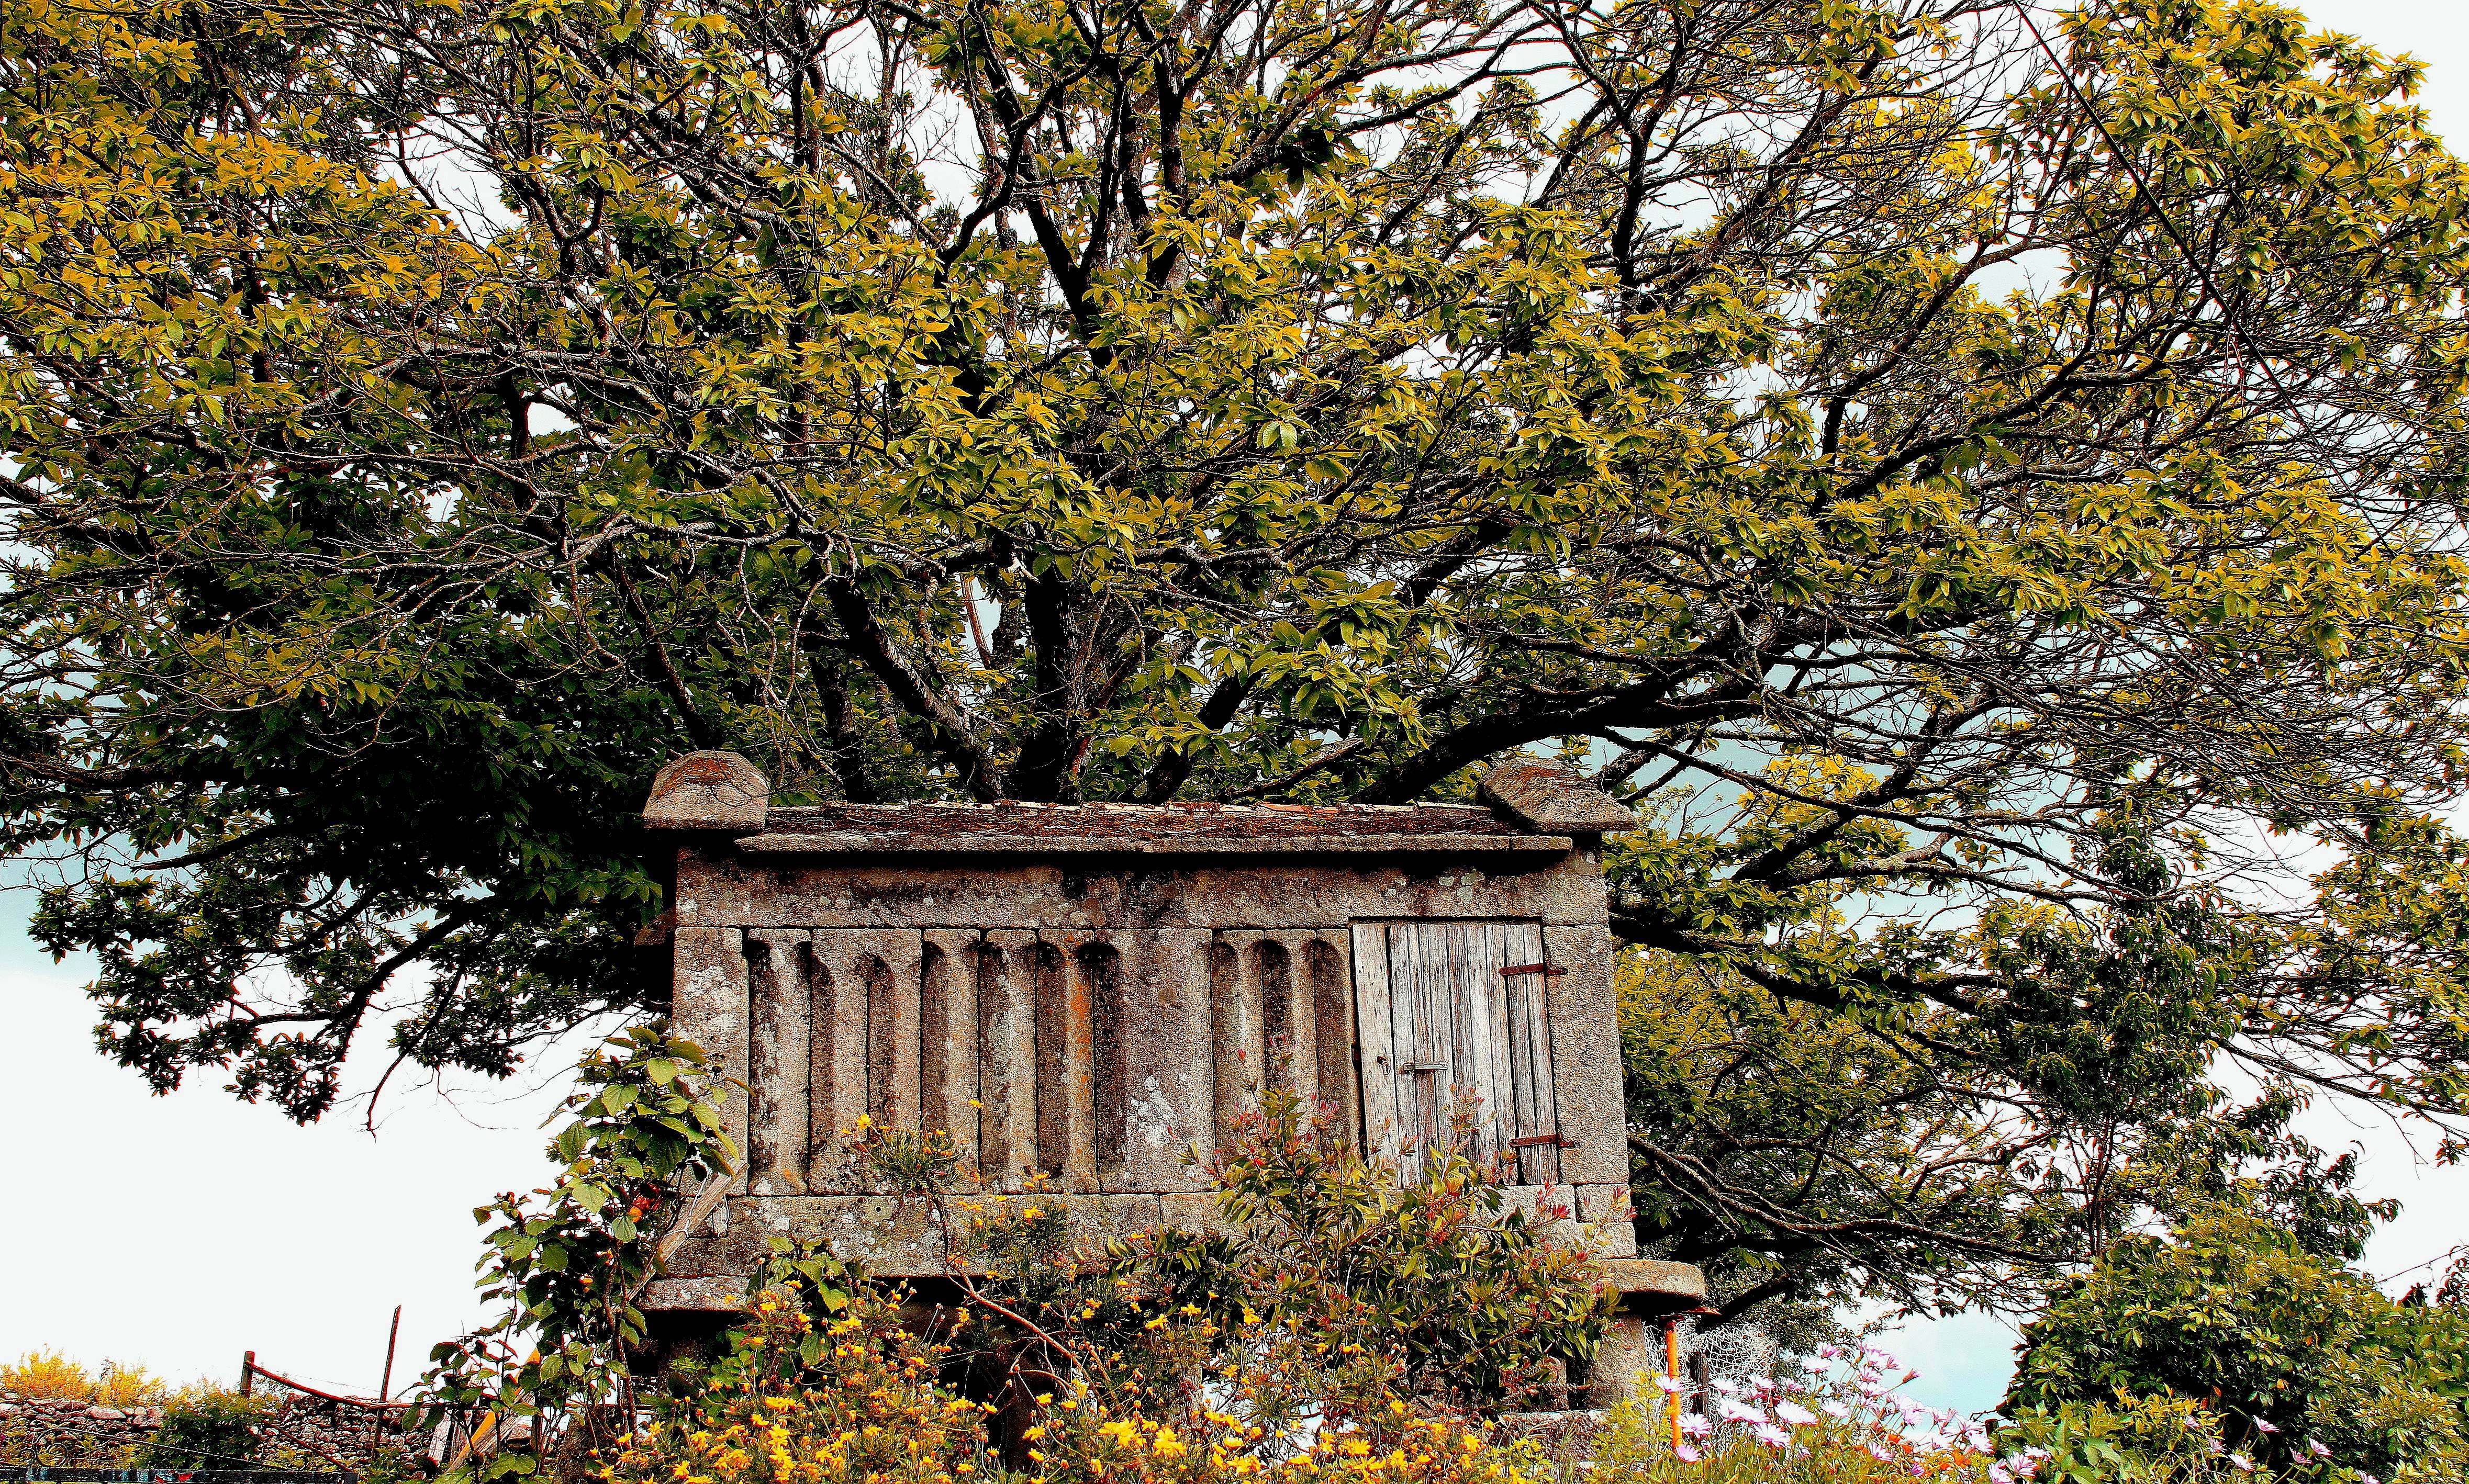
tree, plant, house, leaf, flower, autumn, botany, garden, temple, shrine, estate, ggl1, gaby1, carros, canastros, horreos, woody plant